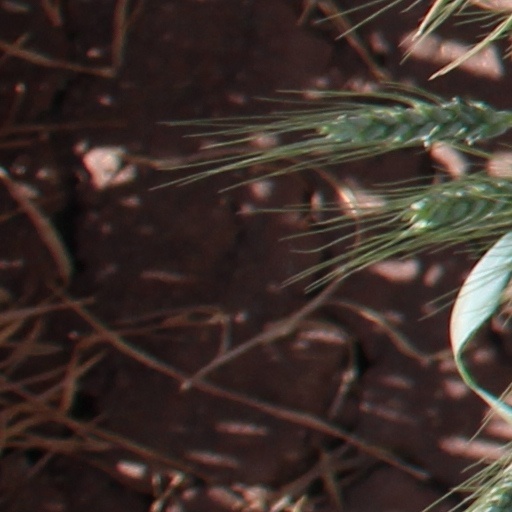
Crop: wheat